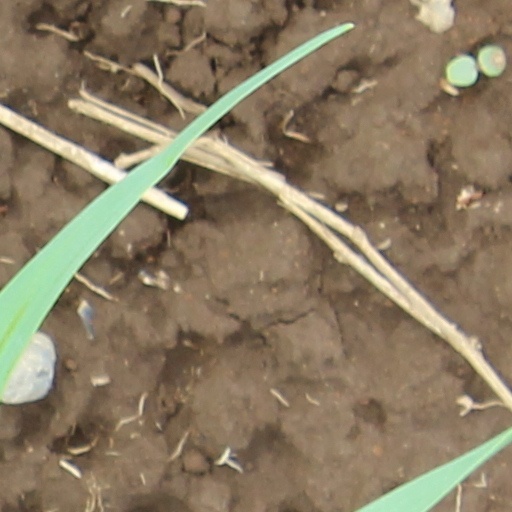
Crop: wheat